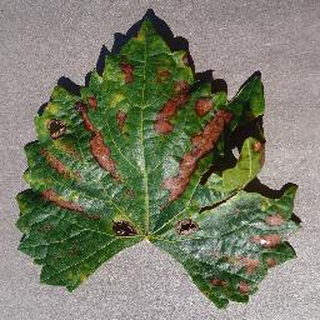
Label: grape_esca_black_measles